Carmela Allucci

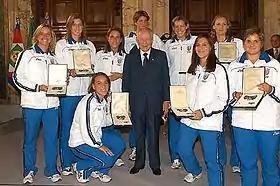
President Ciampi with the water polo athletes, on the occasion of the meeting at the Quirinale with the Italian athletes who participated in the XXVIII Olympic Games in Athens.

Carmela Allucci (born 22 January 1970) is a female water polo midfielder from Italy, who won the gold medal with the Women's National Team at the 2004 Summer Olympics in Athens, Greece.